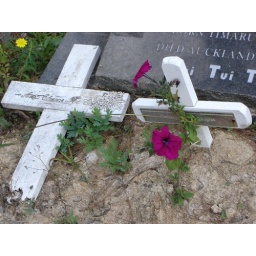
The wooden cross for artist Colin MCCAHON's wife on her grave. Also Catherine DOUGLAS.Swanson cemetery, near Auckland, New Zealand